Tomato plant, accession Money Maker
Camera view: horizontal (90 deg, fisheye); turntable rotation: 210 degrees
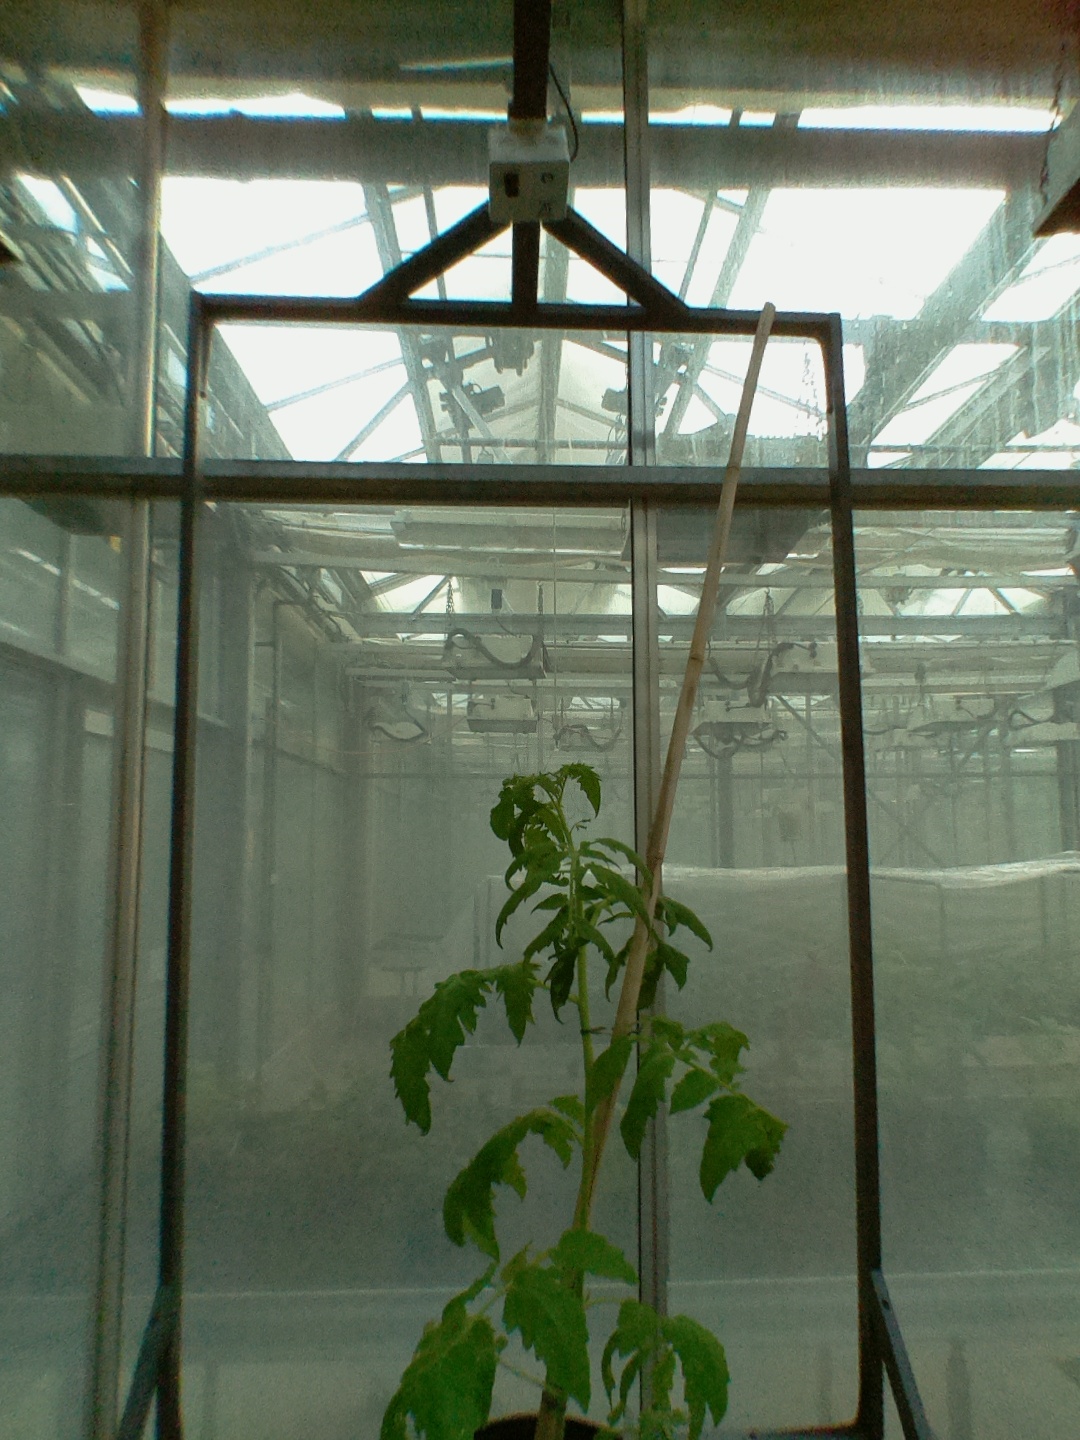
BBCH growth stage 52: 2 inflorescences visible